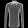
Label: Shirt